Chironomus annularius

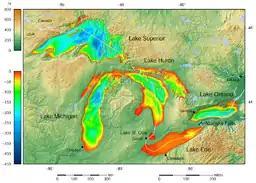
Great Lakes

This species exists in every climate except the harsh heat of some deserts. There have been notable sightings of their swarming behavior in the Great Lakes, the swamps of Florida, Lake Ijssel of Netherlands, and multiple lakes and rivers across England. The males are known for their swarming behavior for both physical fitness and reproductive fitness reasons. This swarming causes individuals to arrange themselves more densely in certain hotspots, increasing the population density around these select areas and decreasing the population density elsewhere.